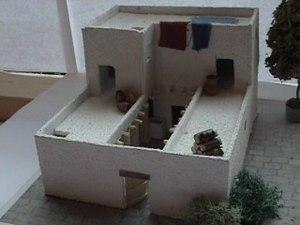
La maison à quatre pièces est un type de construction mis au jour dans de nombreux sites archéologiques de l'Âge du Fer en Israël. Elle est également appelée maison à piliers-cour intérieure ou maison israélite car elle est souvent considérée comme un élément caractéristique des sites de peuplement israélite de l'Âge du Fer.
La crèche de Noël est une mise en scène associée à la religion chrétienne dans différents arts en trois dimensions de la Nativité, c'est-à-dire de la naissance de Jésus de Nazareth, sous forme de personnages immuables, avec en premier lieu la Sainte Famille et surtout l'Enfant-Jésus dans la crèche d'une étable ou d'une grotte. Cette iconographie originelle s'enrichit progressivement avec différentes formules scéniques, personnages et animaux entourant l'Enfant-Jésus nu dans son auge, son berceau ou sur la paille. La crèche de Noël peut être statique, mécanique ou vivante. Construction ou représentation occasionnelle et passagère, associée traditionnellement aux fêtes de Noël, elle est plus rarement une reproduction permanente et inamovible.